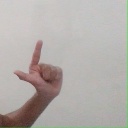
अक्षर: ल